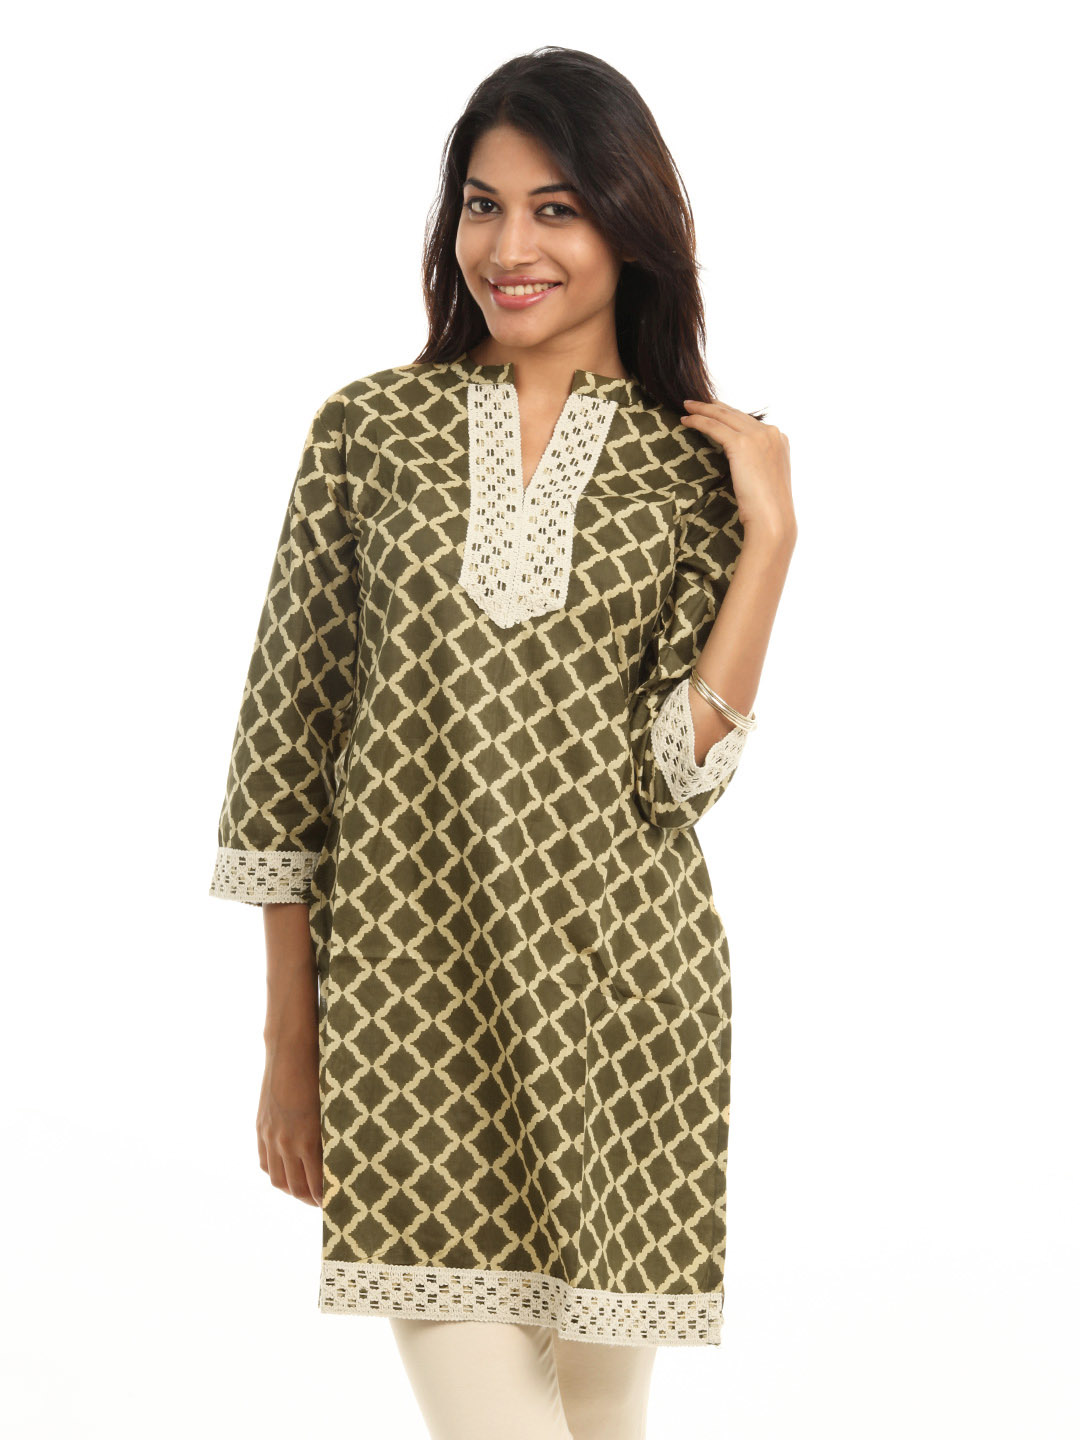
Shree Women Green Kurta
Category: Apparel / Topwear / Kurtas
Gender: Women
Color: Green
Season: Summer 2012
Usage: Ethnic